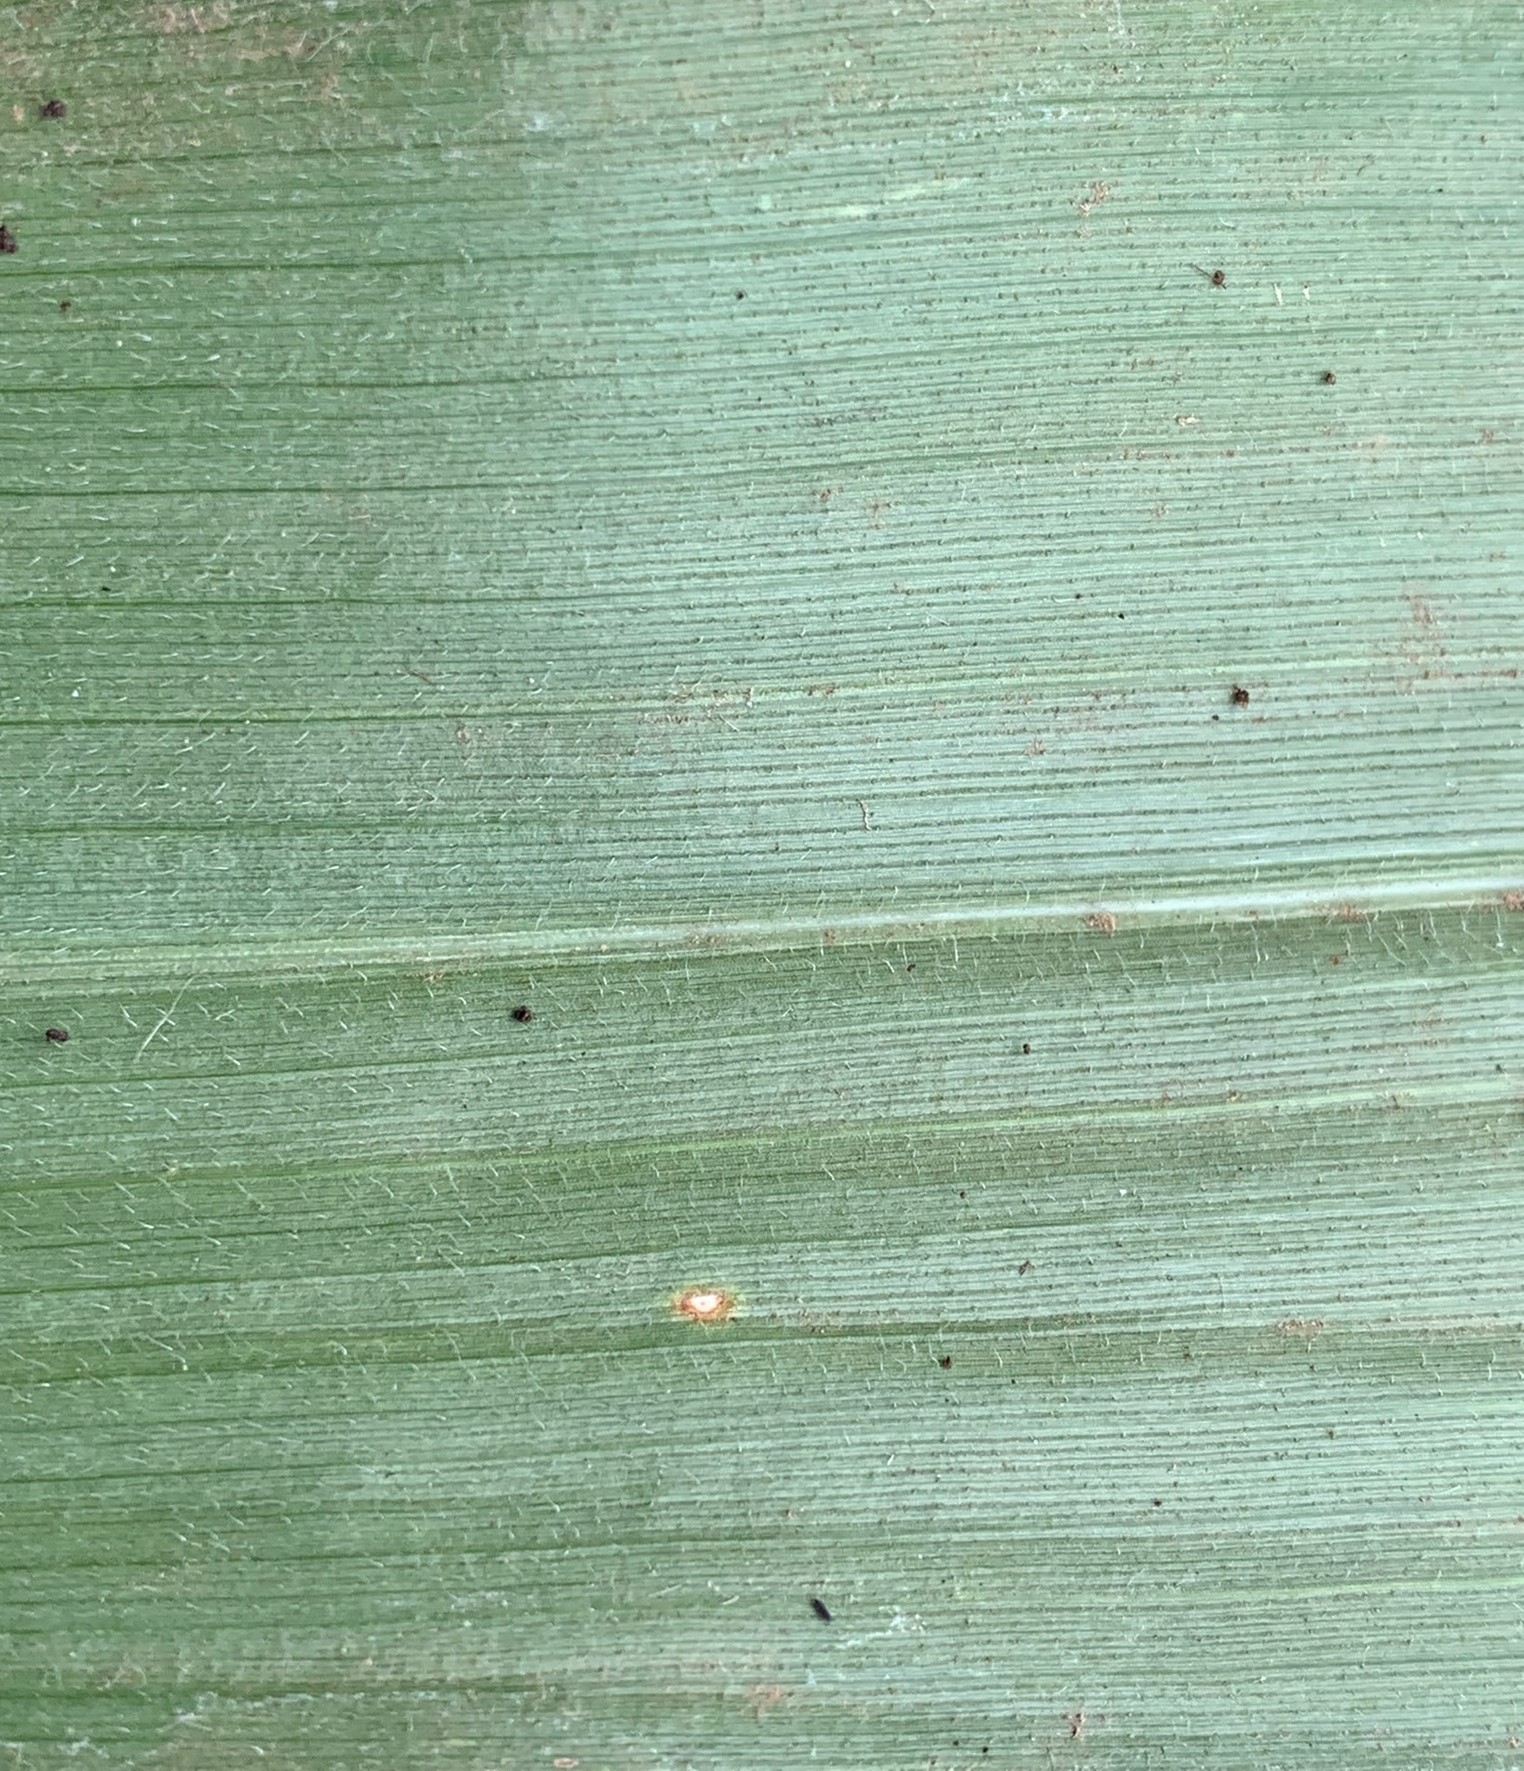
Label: Healthy